Mormonism Unveiled

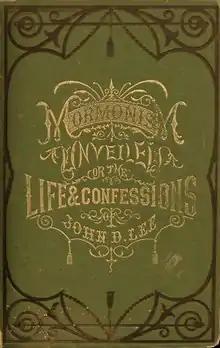
First edition

"Mormonism Unveiled; or The Life and Confessions of the Late Mormon Bishop, John D. Lee (Written by Himself)" is a book by John D. Lee, first published in 1877, just after the author's execution for his complicity in the Mountain Meadows massacre. It was dictated to, and edited by, Lee's attorney, William W. Bishop.